Moirai

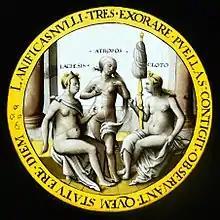
"The Three Fates", tondo by Hans Vischer, c. 1530 (Kunstgewerbemuseum Berlin)

The word Moirai, also spelled Moirae or Mœræ, comes from , which means "lots, destinies, apportioners". It also means a portion or lot of the whole. It is related to "meros", "part, lot" and "moros", "fate, doom". The possible derived Latin "meritum", "reward", English "merit", maybe coming from the Proto-Indo-European language root "*(s)mer", "to allot, assign".